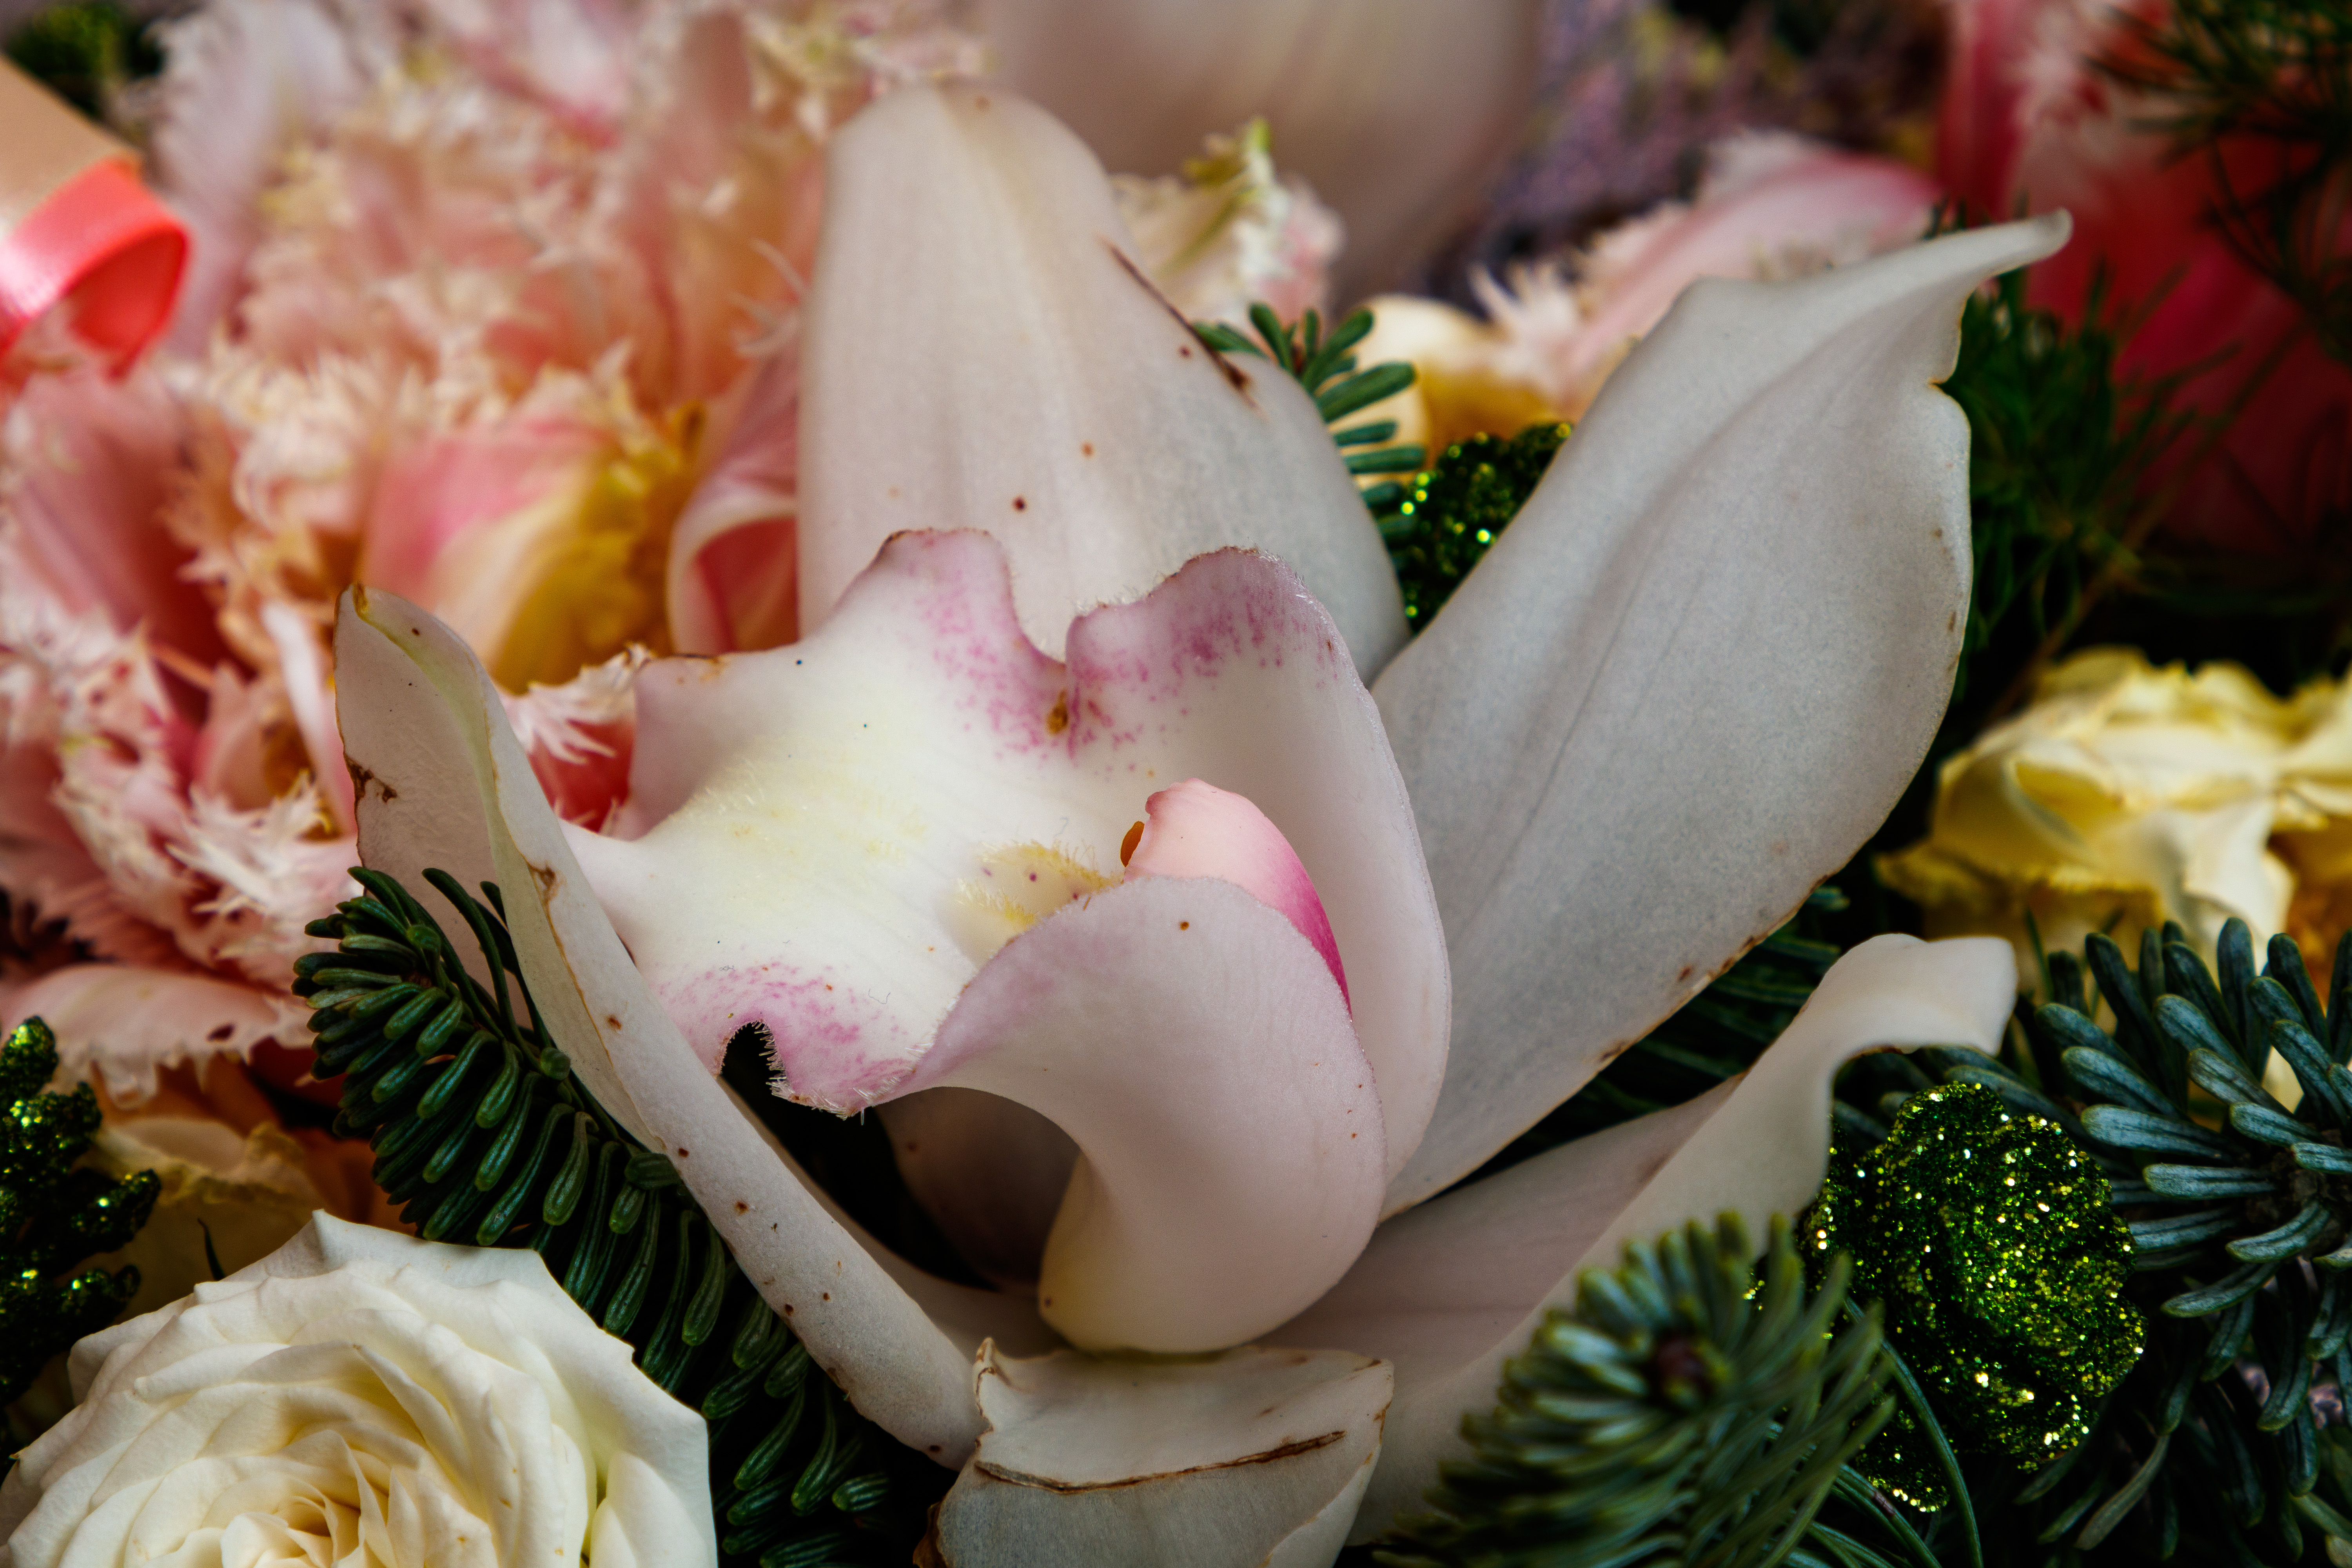
flowers, petals, nature, colorful, flower, flower garden, smell, living, happiness, summer, bloom, plants, garden, village, rural area, petal, pink, flowering plant, terrestrial plant, botany, natural material, artificial flower, Hybrid tea rose, garden roses, conifer, annual plant, stonecrop family, herbaceous plant, pine family, rose, pine